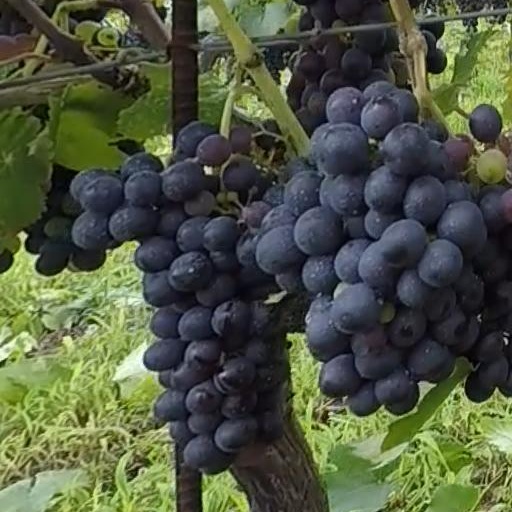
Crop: grape